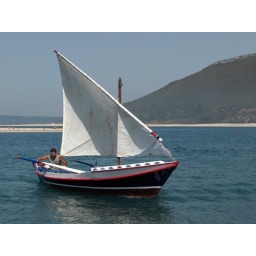
traditional boat in Lefkas name : Vismark. type : wooden traditional boat called &amp;quot;priari&amp;quot; - special type of Lefkas location : Greece / Lefkas